Jester

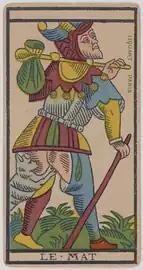
The Fool tarot card from an 1890 deck

In ancient Rome, a was a professional jester or buffoon. were paid for their jests, and the tables of the wealthy were generally open to them for the sake of the amusement they afforded.